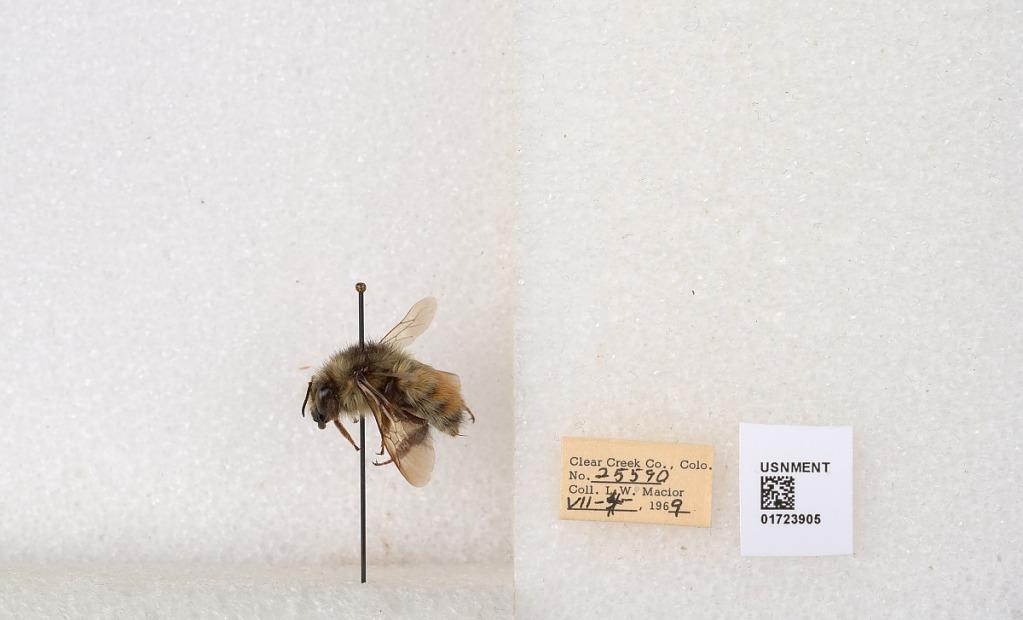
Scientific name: Bombus flavifrons Cresson
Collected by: L. Macior
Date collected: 1969-7-4
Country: United States
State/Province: Colorado
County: Clear Creek
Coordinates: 39.6891, -105.644